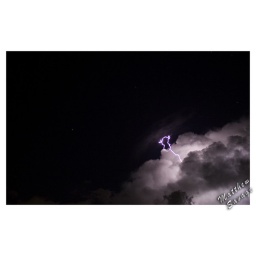
Storm in Canberra, massive lightening, and way cool... I got on the roof of my car and took these photos..